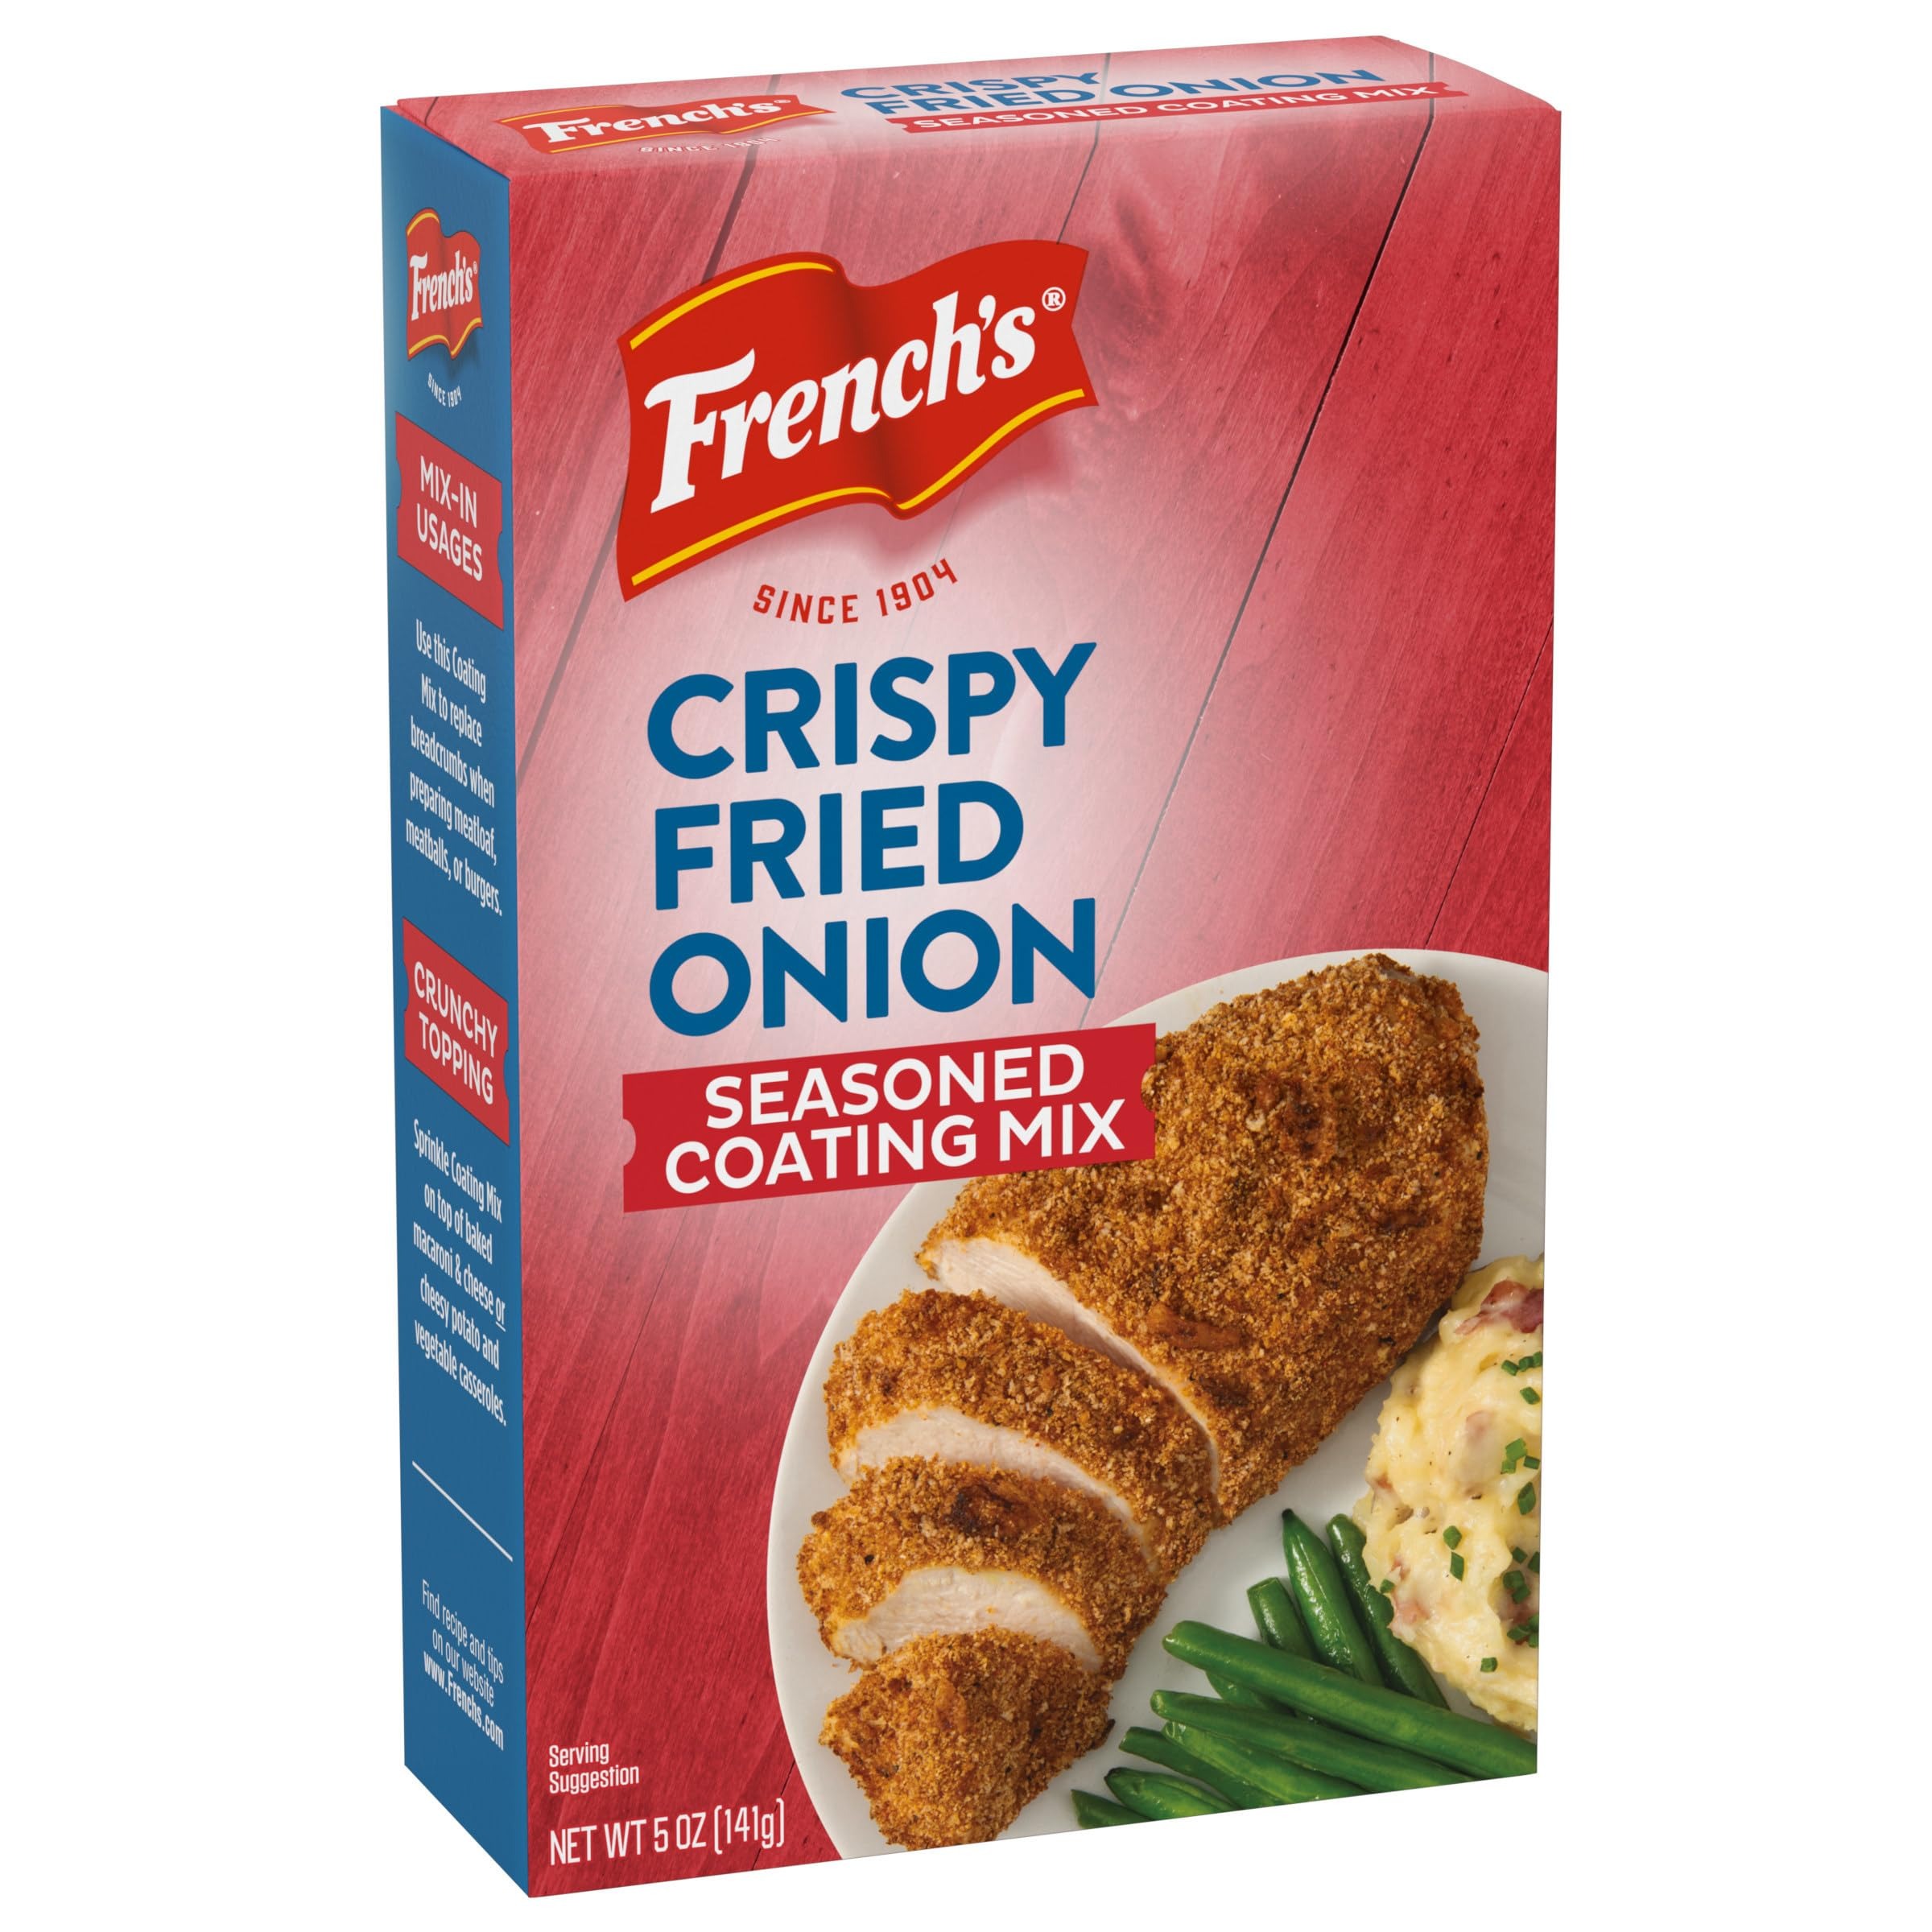
Item Name: French's Seasoned Coating Mix, Crispy Fried Onion, Delicious Swap for Traditional Breadcrumbs When Preparing Meatloaf, Meatballs, or Burgers, 5 oz
Bullet Point 1: FLAVOR & CRUNCH: French’s Seasoned Coating Mix Crispy Fried Onion is a convenient seasoned coating mix that delivers savory, crispy, onion-y crunch in every bite.
Bullet Point 2: EASY MEALS: Get dinner on the table fast with three easy steps … 1. MOISTEN protein and coat. 2. PLACE on a foil-lined sheet pan. 3. BAKE as directed. Enjoy with chicken, pork, shrimp, and more.
Bullet Point 3: COAT, SPRINKLE, OR MIX: Coat onion rings, broccoli bites, or zucchini chips for veggie-lovers. Sprinkle seasoned coating mix over casseroles and macaroni and cheese before baking for quick and easy crunch. Mix into meatloaf, meatballs, and burgers for added texture and flavor.
Bullet Point 4: VERSATILE MIX: Crispy Fried Onion can be prepared with vegetables or protein in both the air fryer or oven.
Bullet Point 5: SINCE 1904: French’s has been working hard for over a century to make great-tasting products for your food.
Value: 5.0
Unit: Ounce

Price: 2.47